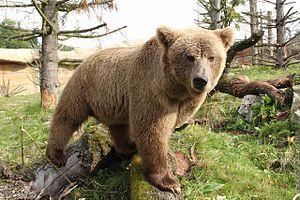
L’ours brun est une espèce d’ours qui peut atteindre des masses de 130 à 700 kg.